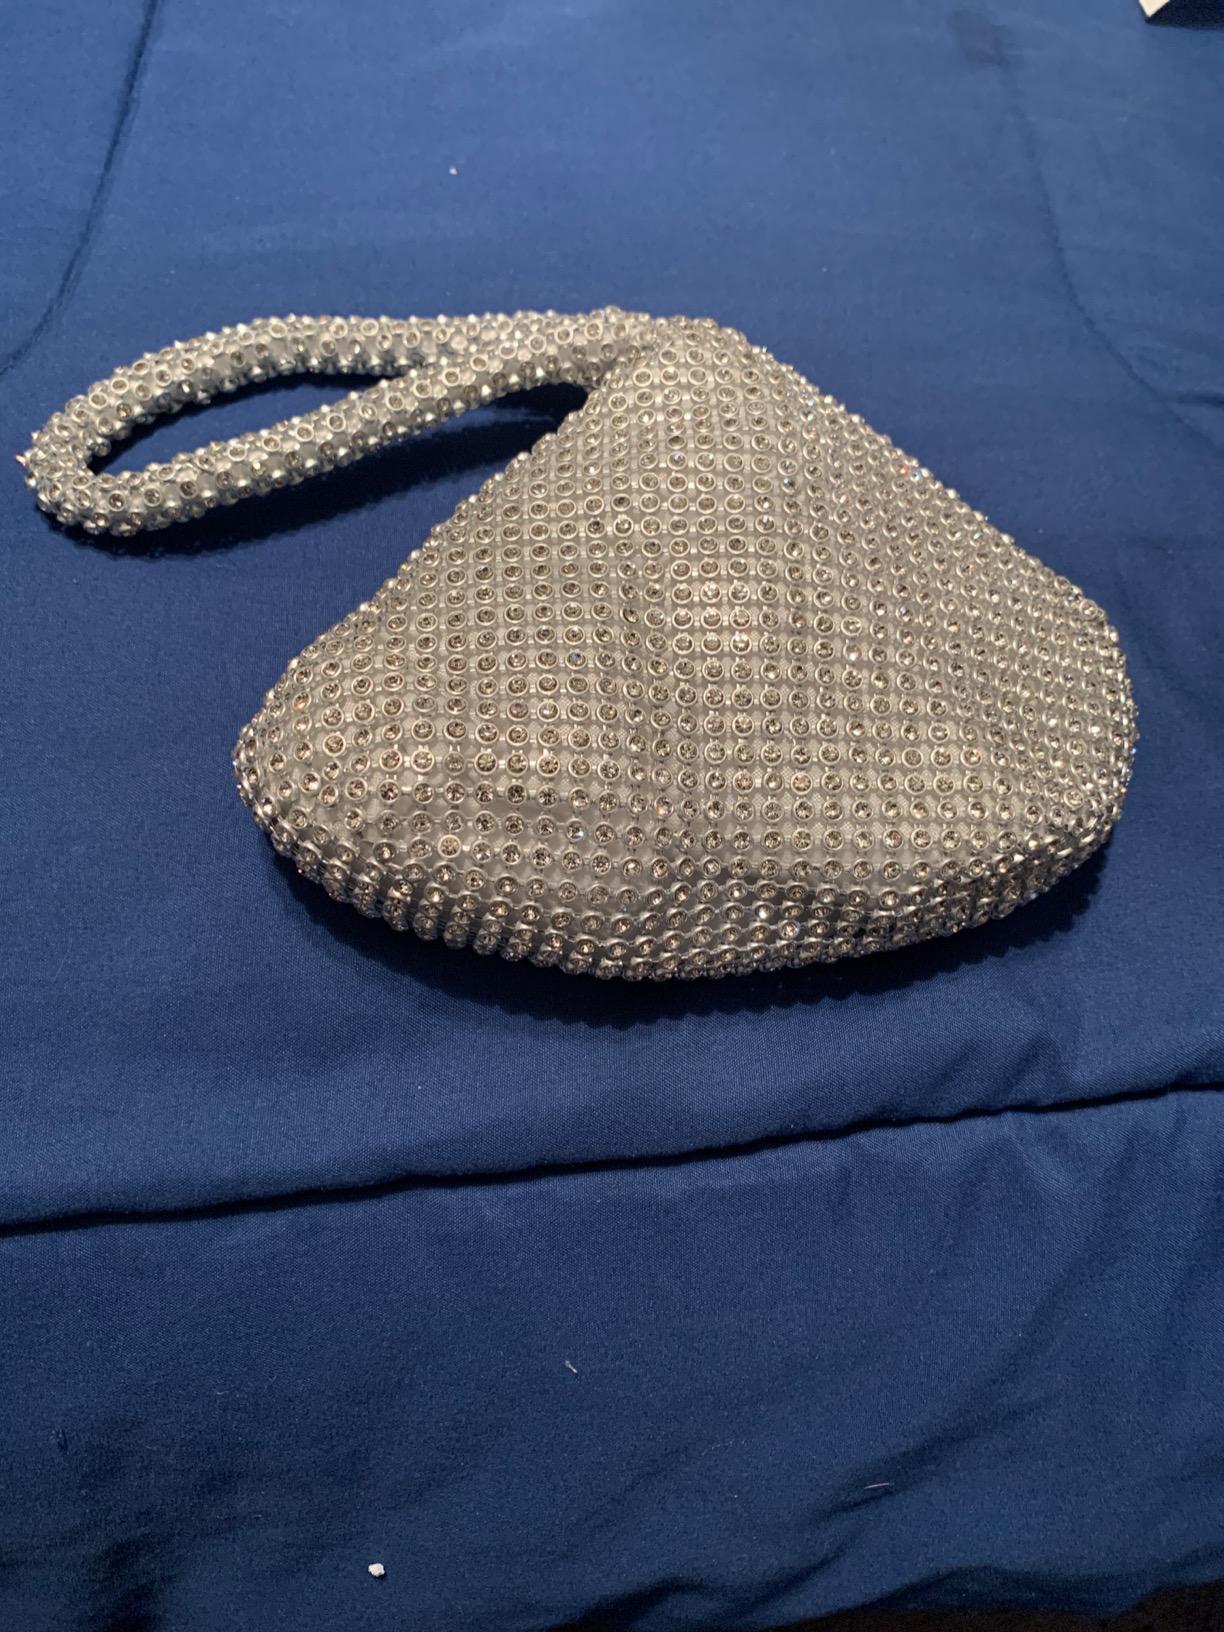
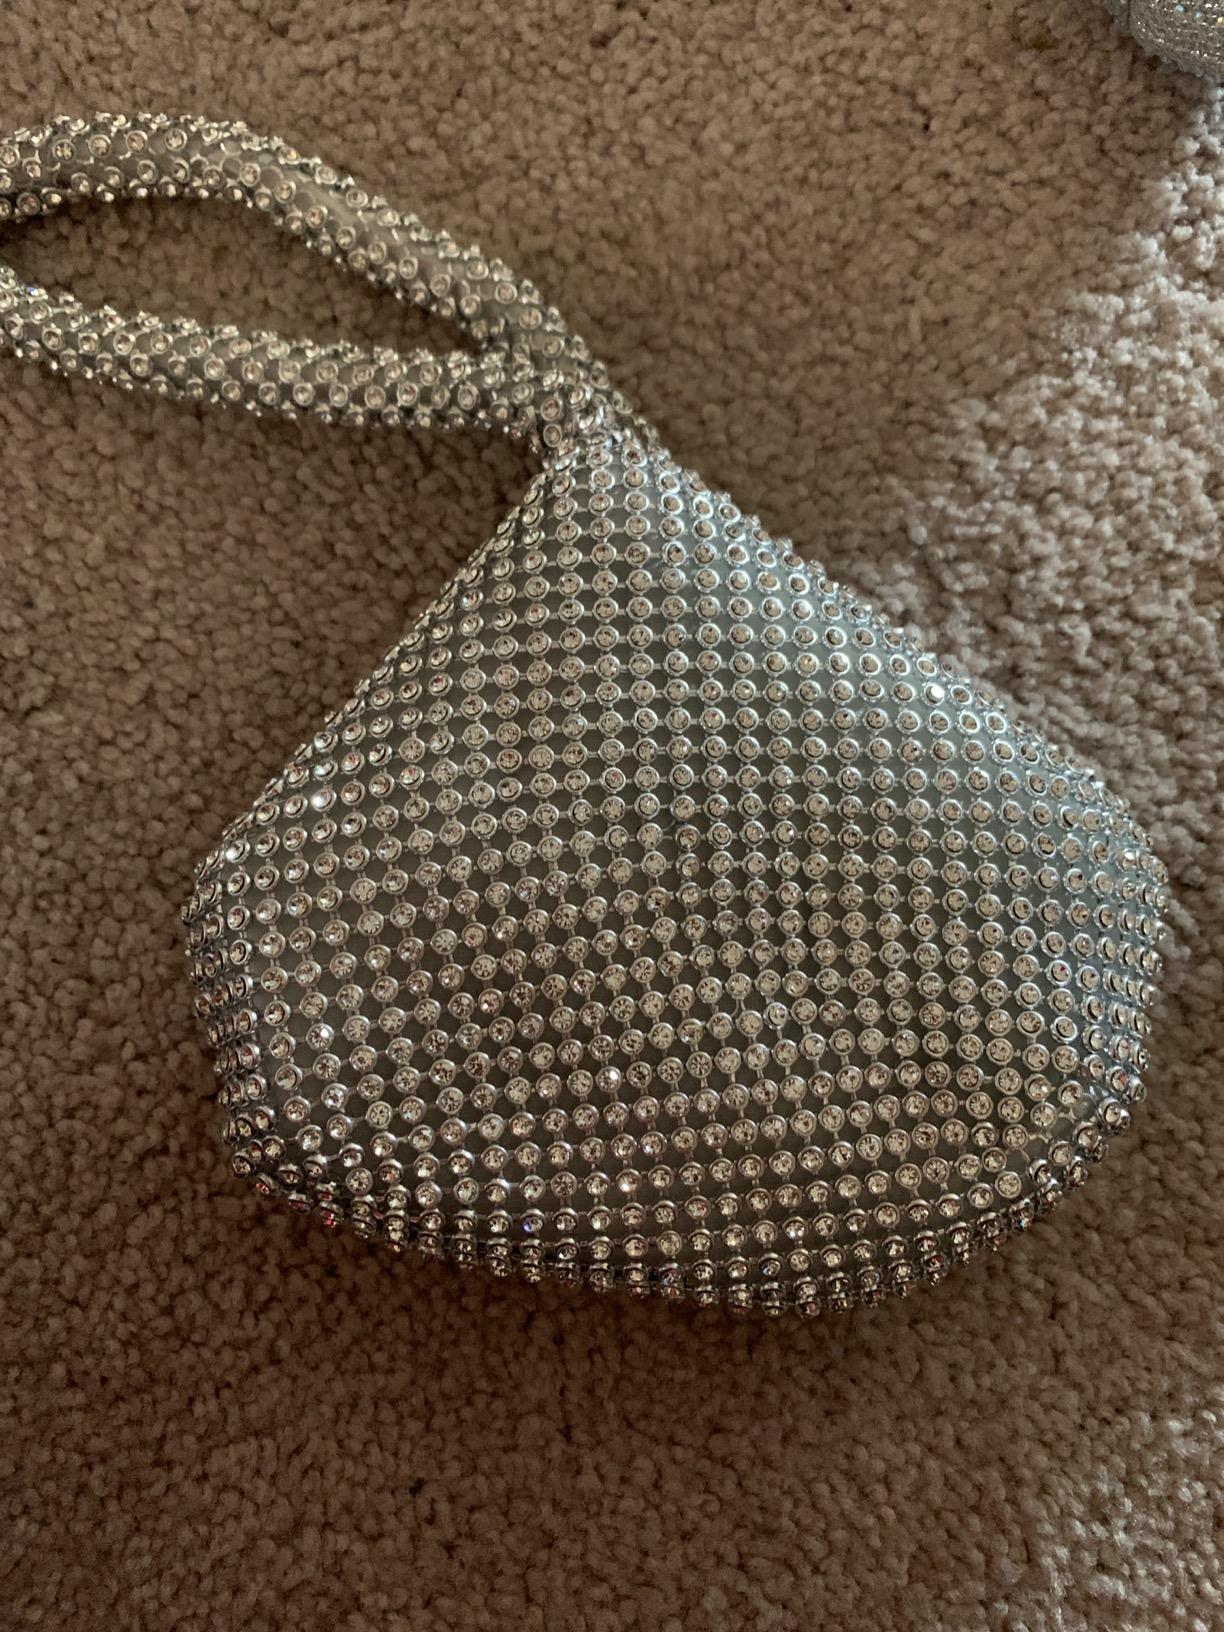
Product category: accessories_handbag
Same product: yes